Metropolitano

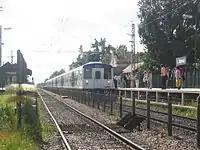
A Toshiba electric multiple unit arriving José Mármol, 2004.

Passenger services on San Martín, Roca and Belgrano Sur lines had previously been run by state-owned company Ferrocarriles Argentinos since nationalisation of the railways in 1948 and then by FEMESA (a provisional company that operated metropolitan train services until the process of privatisation was carried out).